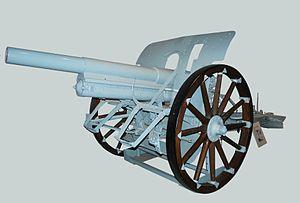
105 mm obusier de campagne allemand mle 16